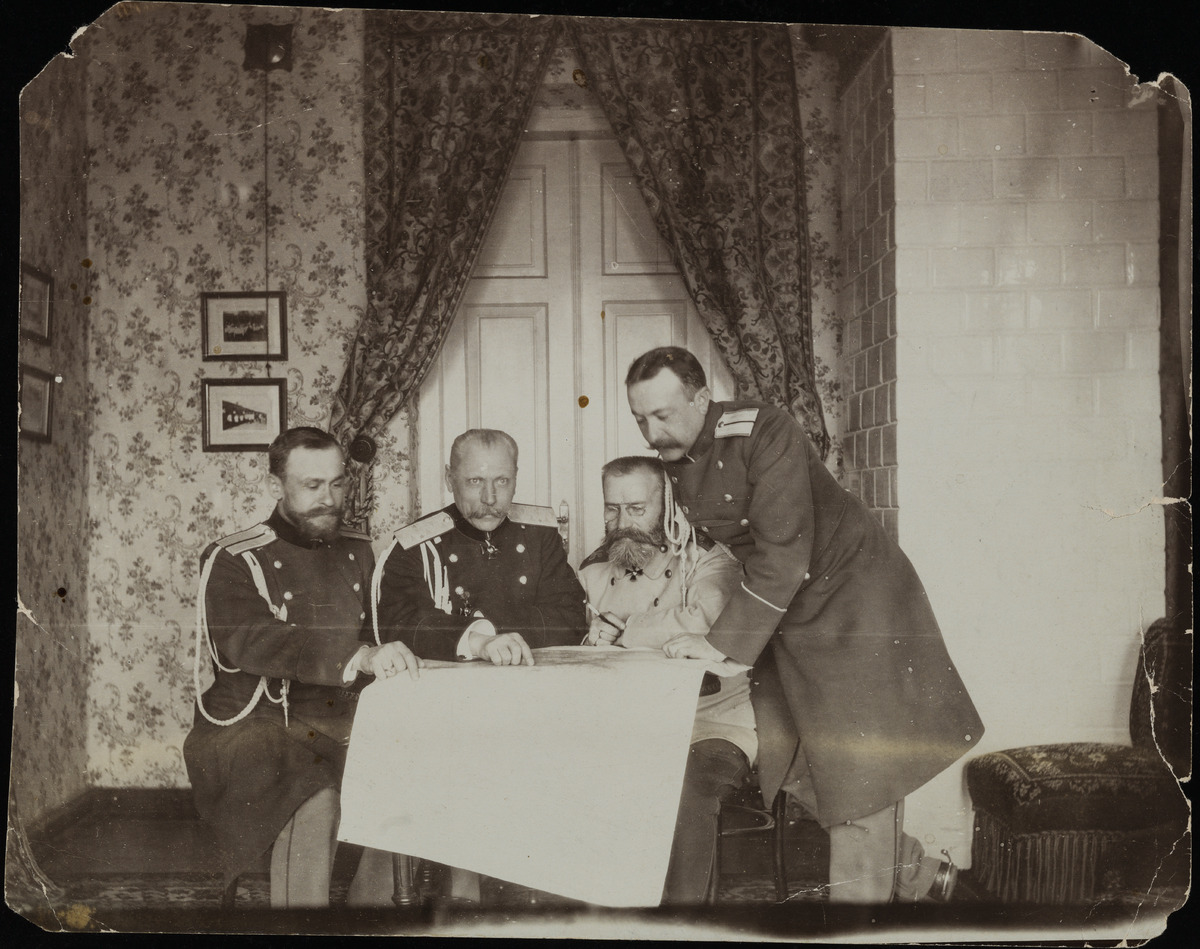
Upseereita tarkastelemassa mahd
sisällön kuvaus: Upseereita tarkastelemassa mahd. karttaa pöydän ääressä. Toinen vasemmalta on kenraali Leopold Schwank, syntynyt Turussa  10.11.1849, kuollut nälkään Pietarissa v. 1917. mustavalkoinen
Ajankohta: kuvausaika 1917 ennen
Aiheet: upseerit, kenraalit, univormut